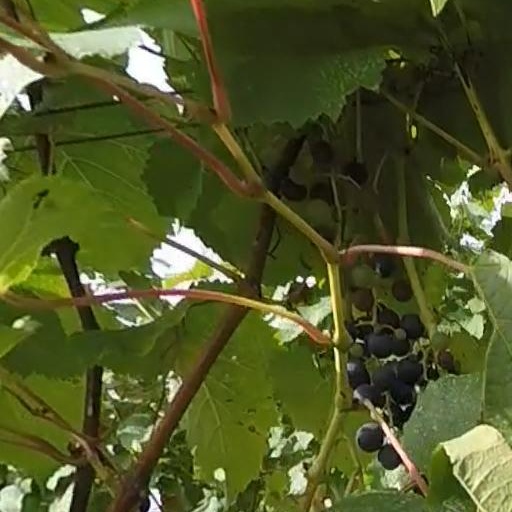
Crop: grape